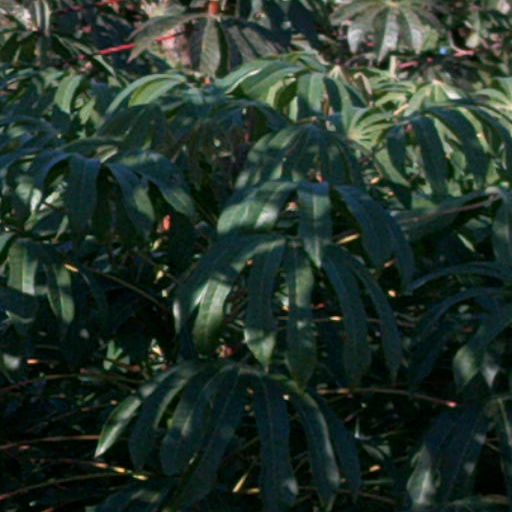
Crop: cassava